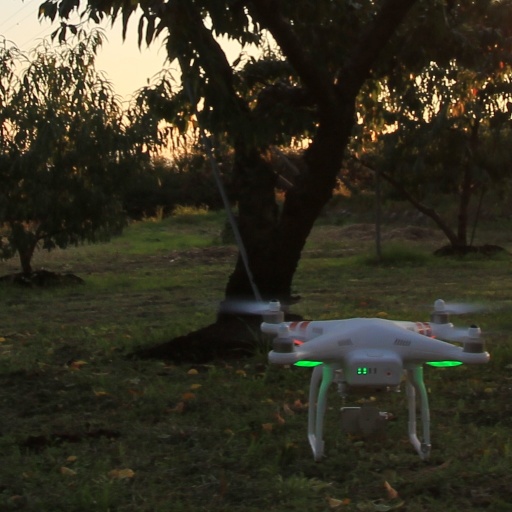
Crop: grape